Agnew's Village, California

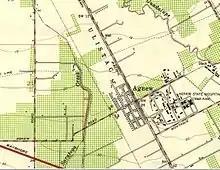
1953 USGS map showing "Agnew", where Agnew Rd. crosses the Southern Pacific railroad track that runs parallel to Lafayette Ave., Santa Clara, California

Agnew's Village (or Agnew) was a small unincorporated village in what is now Santa Clara, California. It was named for Abram Agnew, a Santa Clara Valley pioneer from Ohio who settled there around 1873. Agnew donated of land for a South Pacific Coast Railroad station and laid out the town, causing the station and town to be referred to as "Agnew's". The railroad depot is still standing.